Push–pull output

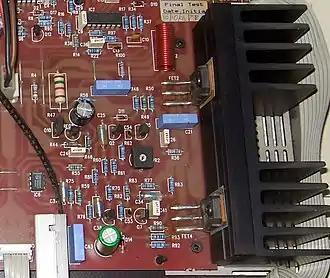
Typical transistor output stage of one channel of a 65 watt stereo amplifier from 1993. The 2 MOSFET push-pull output transistors ("FET2, FET4") are bolted to the black heat sink. They are driven by transistors "Q2, Q5, Q6," and "Q7"

It is now very rare to use output transformers with transistor amplifiers, although such amplifiers offer the best opportunity for matching the output devices (with only PNP or only NPN devices required).